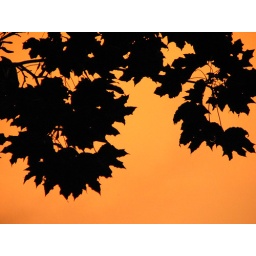
hide me in an orange sky